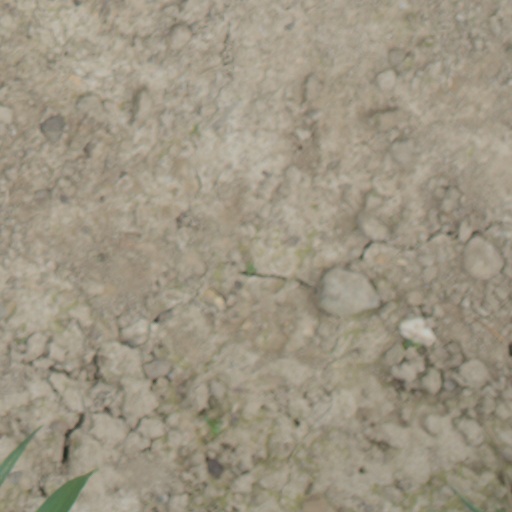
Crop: wheat